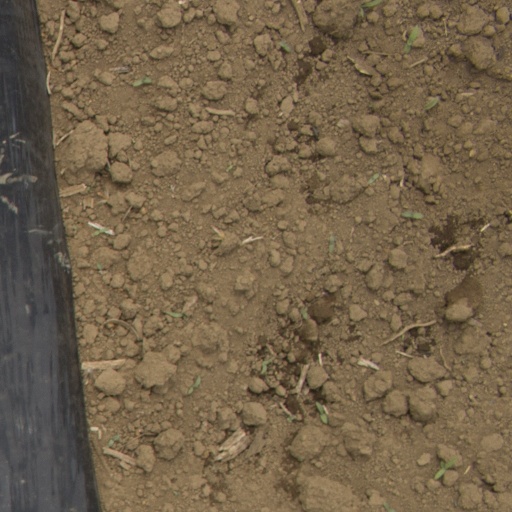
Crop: Jerusalem artichoke